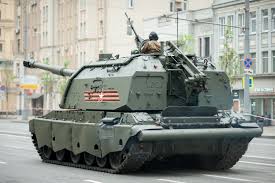
Label: 2S19_MSTA